Domain Wintergardens

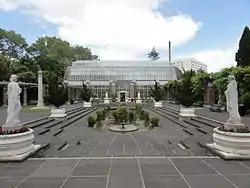
Looking across the courtyard of the Wintergardens, towards the Tropic House with Auckland City Hospital visible in the background.

The Domain Wintergardens is a complex of gardens located within the Auckland Domain. It is registered with the Heritage New Zealand as a Category I Historic Place.